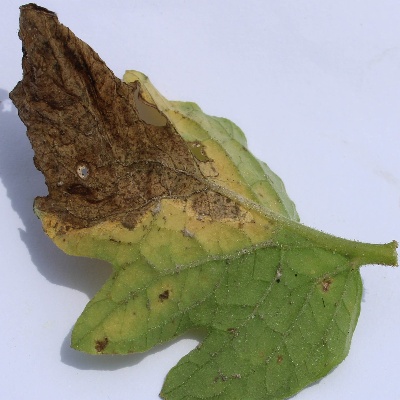
Crop: Tomato
Condition: verticulium wilt